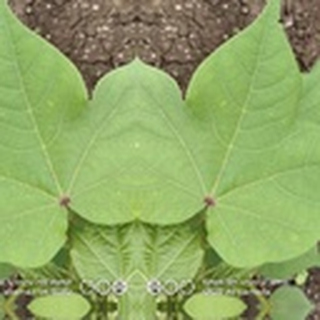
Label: healthy_cotton